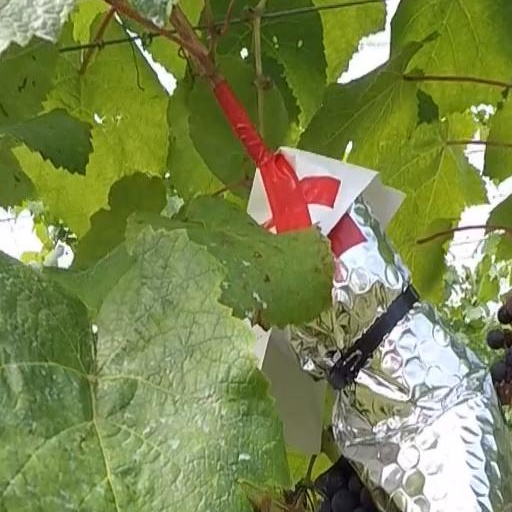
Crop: grape